Basilica of the Visitation, Wambierzyce

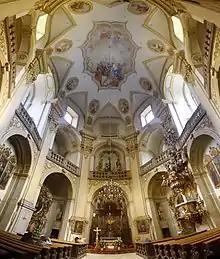
Interior of the basilica.

The present basilica is located on a hill, where in the twelfth-century, stood a wooden figure of Mary, the Mother of God. According to a chronicle from 1218, the blind Jan from Raszewo ("Jan z Raszewa") regained his sight there. After the event, many pilgrims began visiting the area. Shortly afterwards, an altar, together with candlesticks and a baptismal font, was placed by the statue under the tree. In 1263, a wooden church was built on the hill.